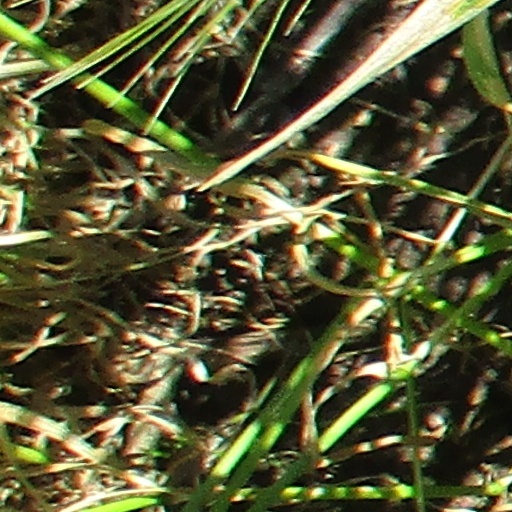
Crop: wheat